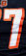
Number: 7